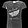
Label: T - shirt / top